Cycle Friendly Awards

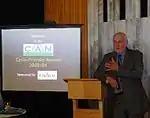
Transport Minister Pete Hodgson presenting the 2004 Cycle Friendly Awards

The 2nd awards were held in Wellington at the Beehive in Wellington on 22 November 2004. Thirteen finalists were honoured, with four nominees taking out the sought after winners' trophies. The awards were presented by the Hon Pete Hodgson, at the time the Minister of Transport. Glen Koorey was the MC for the event. Most of the finalists from around New Zealand were represented at the evening function. The 2004 awards were sponsored by SPARC.